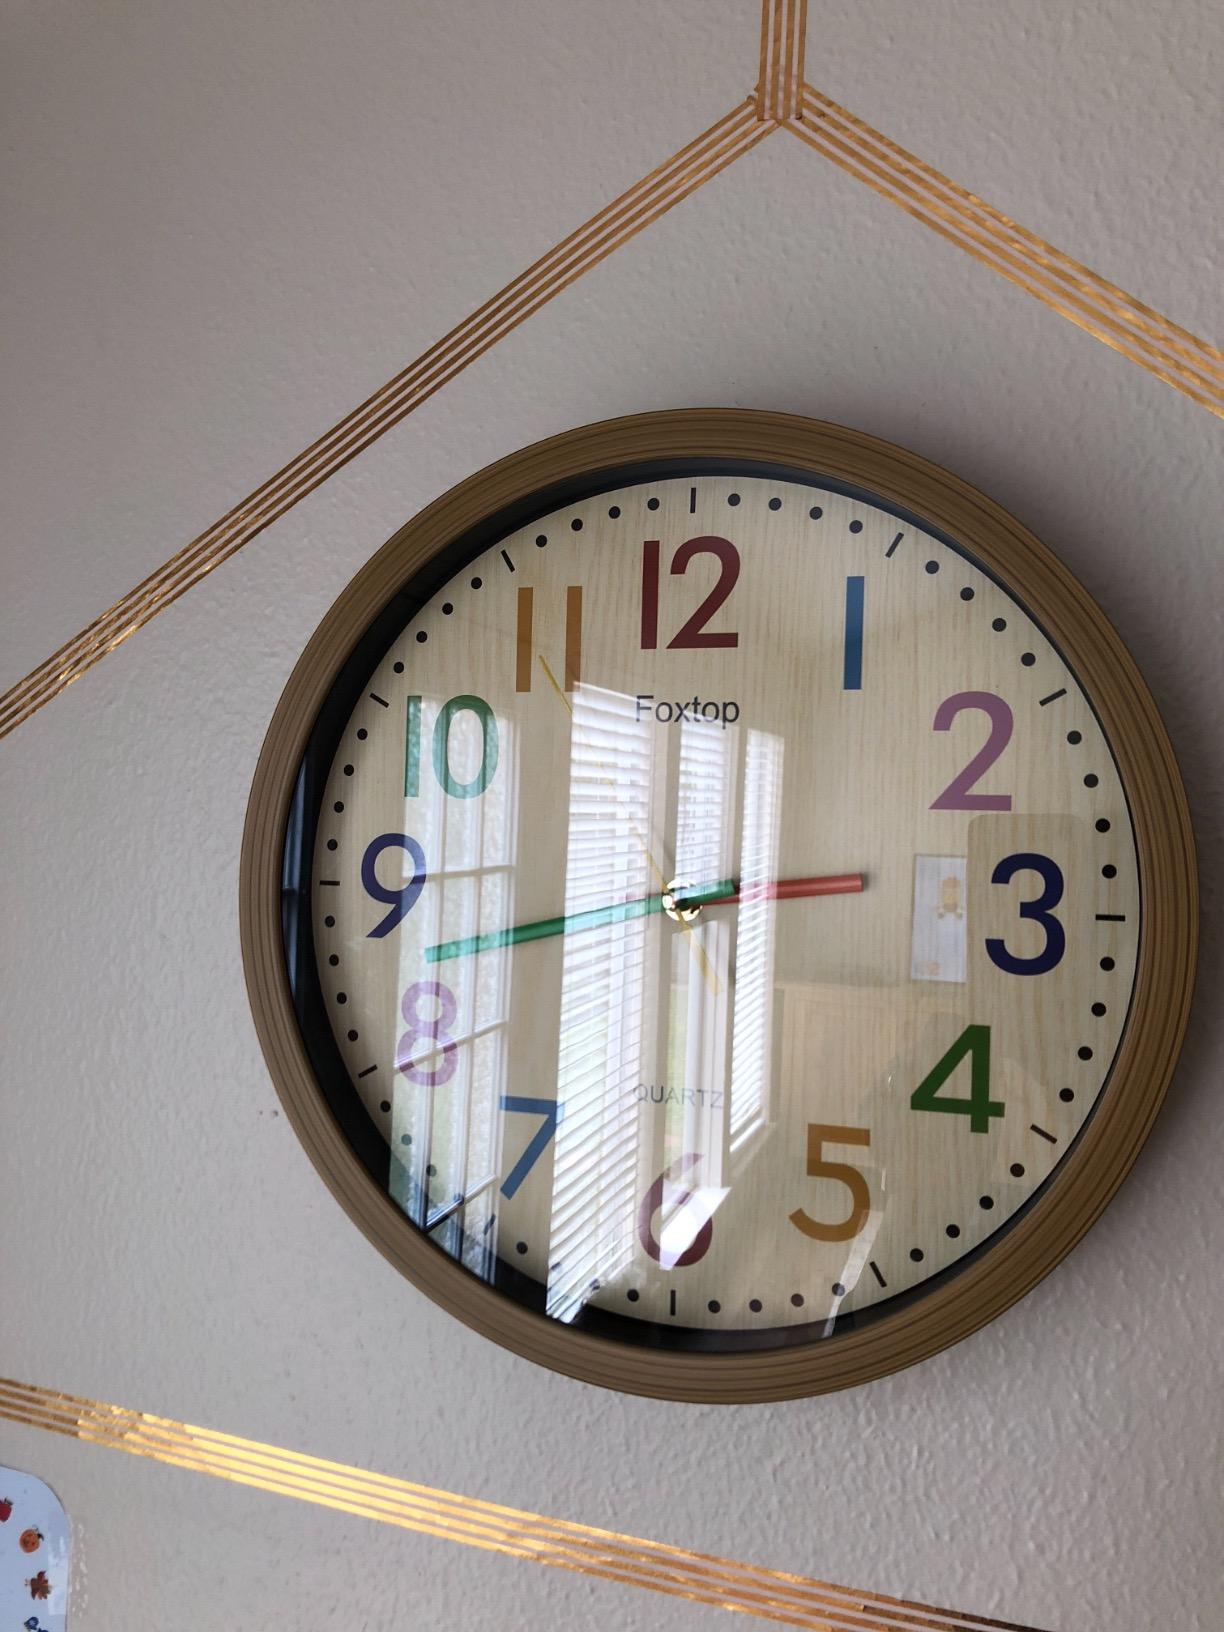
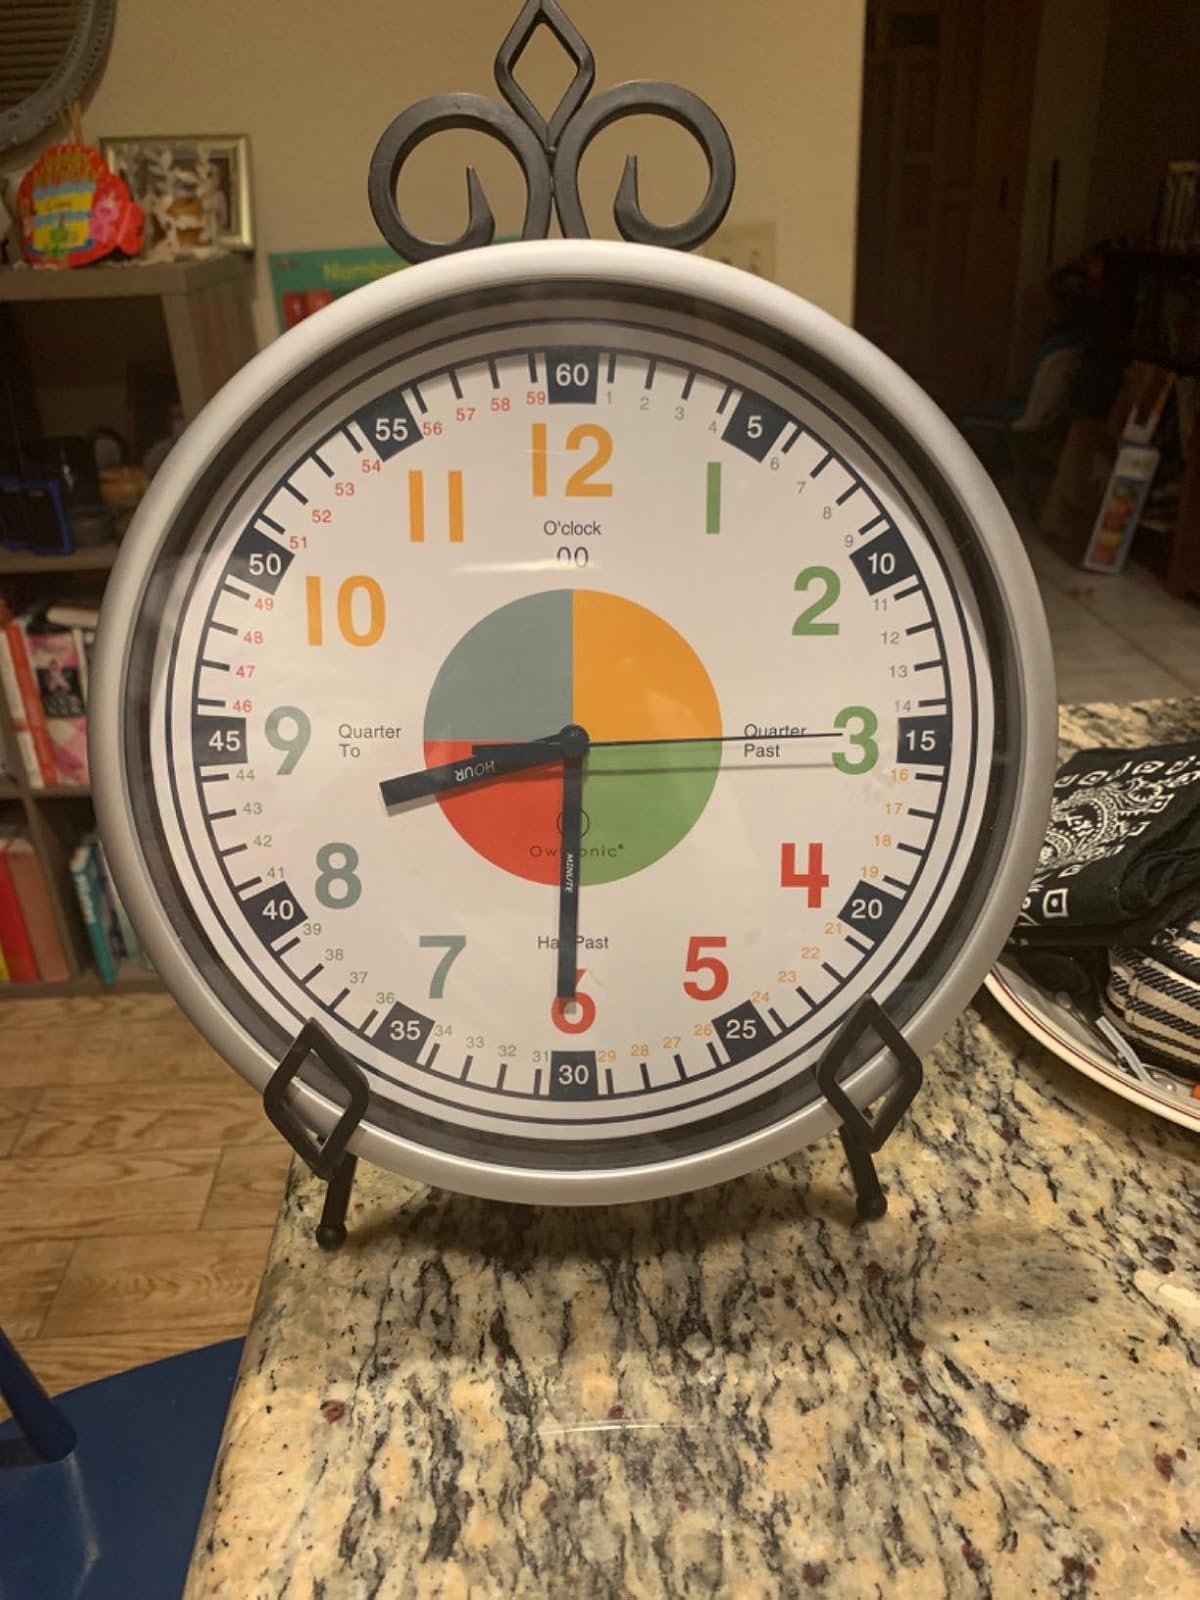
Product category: clock
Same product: no